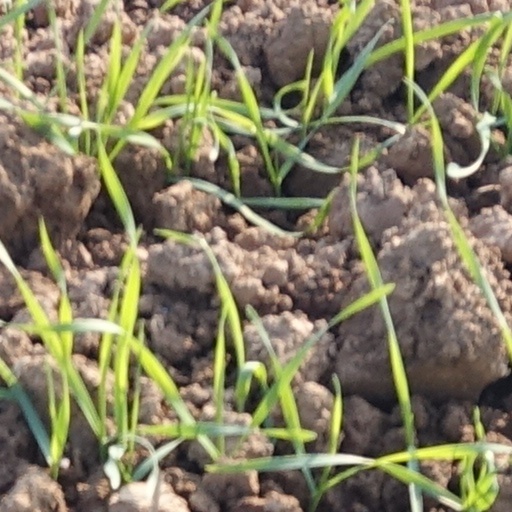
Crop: wheat